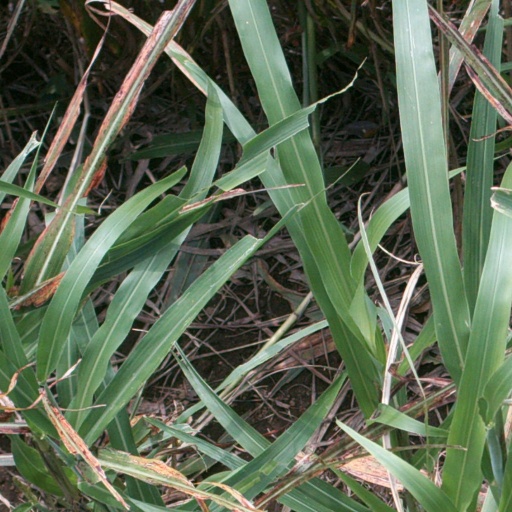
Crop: sorghum